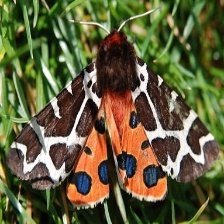
Species: GARDEN TIGER MOTH